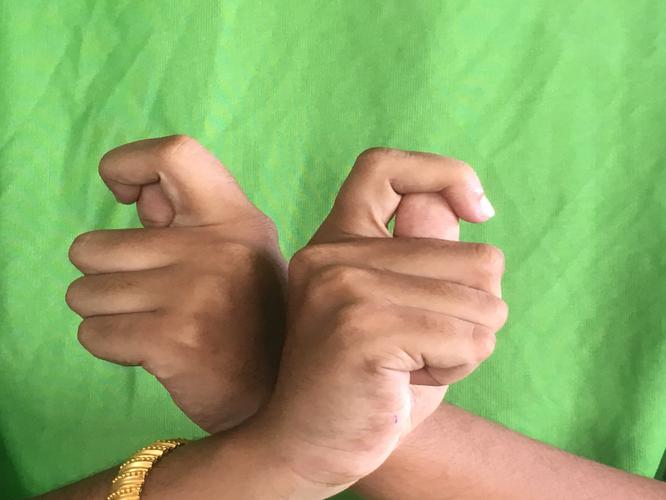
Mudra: Berunda
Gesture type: double_hand